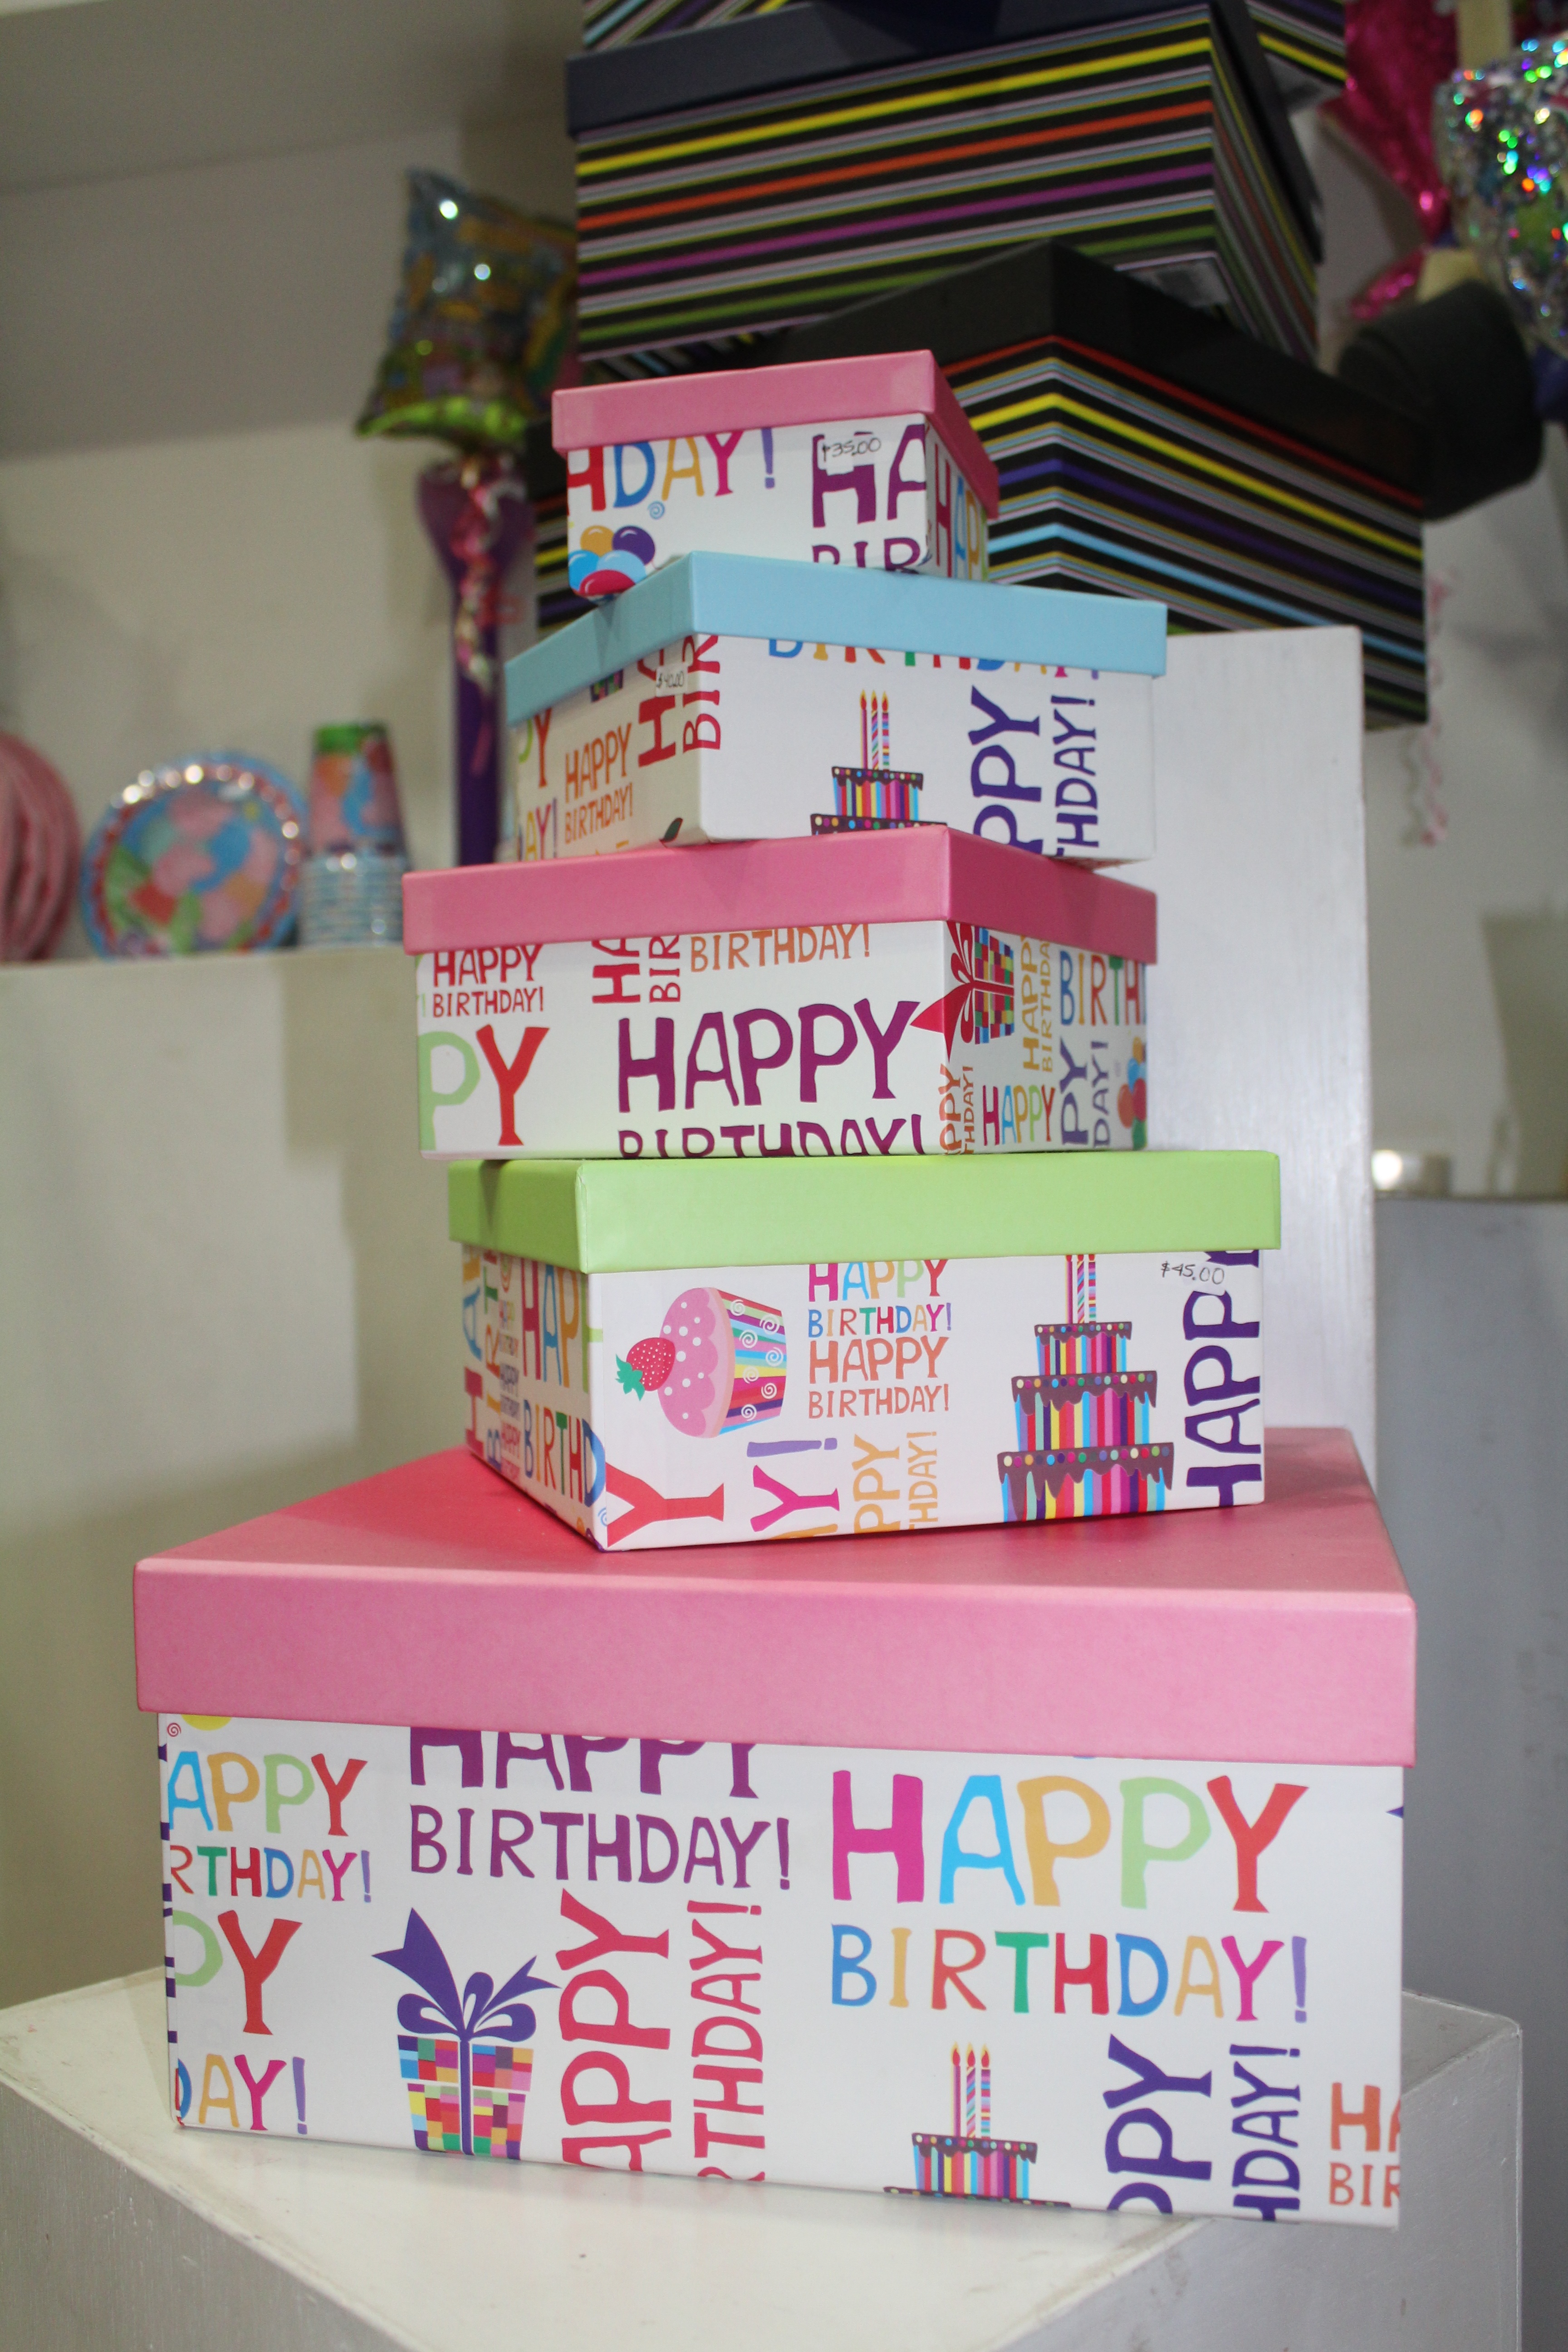
food, present, gifts, art, party, boxes, birthday, patufiestatuxtla